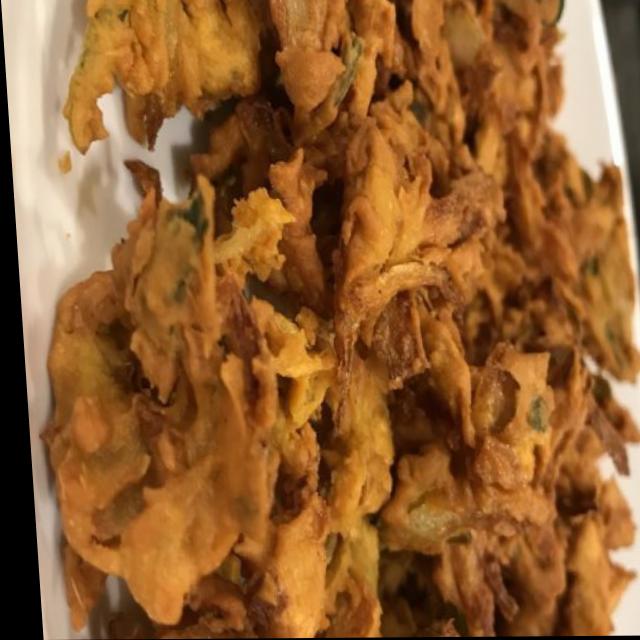
Dish: pakode